United Nations Security Council Resolution 1800

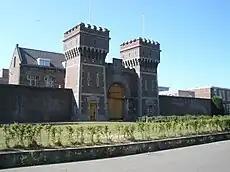
Scheveningen prison, where people on trial by the International Criminal Tribunal for the Former Yugoslavia are detained.

United Nations Security Council Resolution 1800 was unanimously adopted on 20 February 2008.